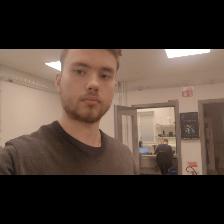
Label: Human